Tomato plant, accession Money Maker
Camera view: tilt-top (135 deg); turntable rotation: 0 degrees
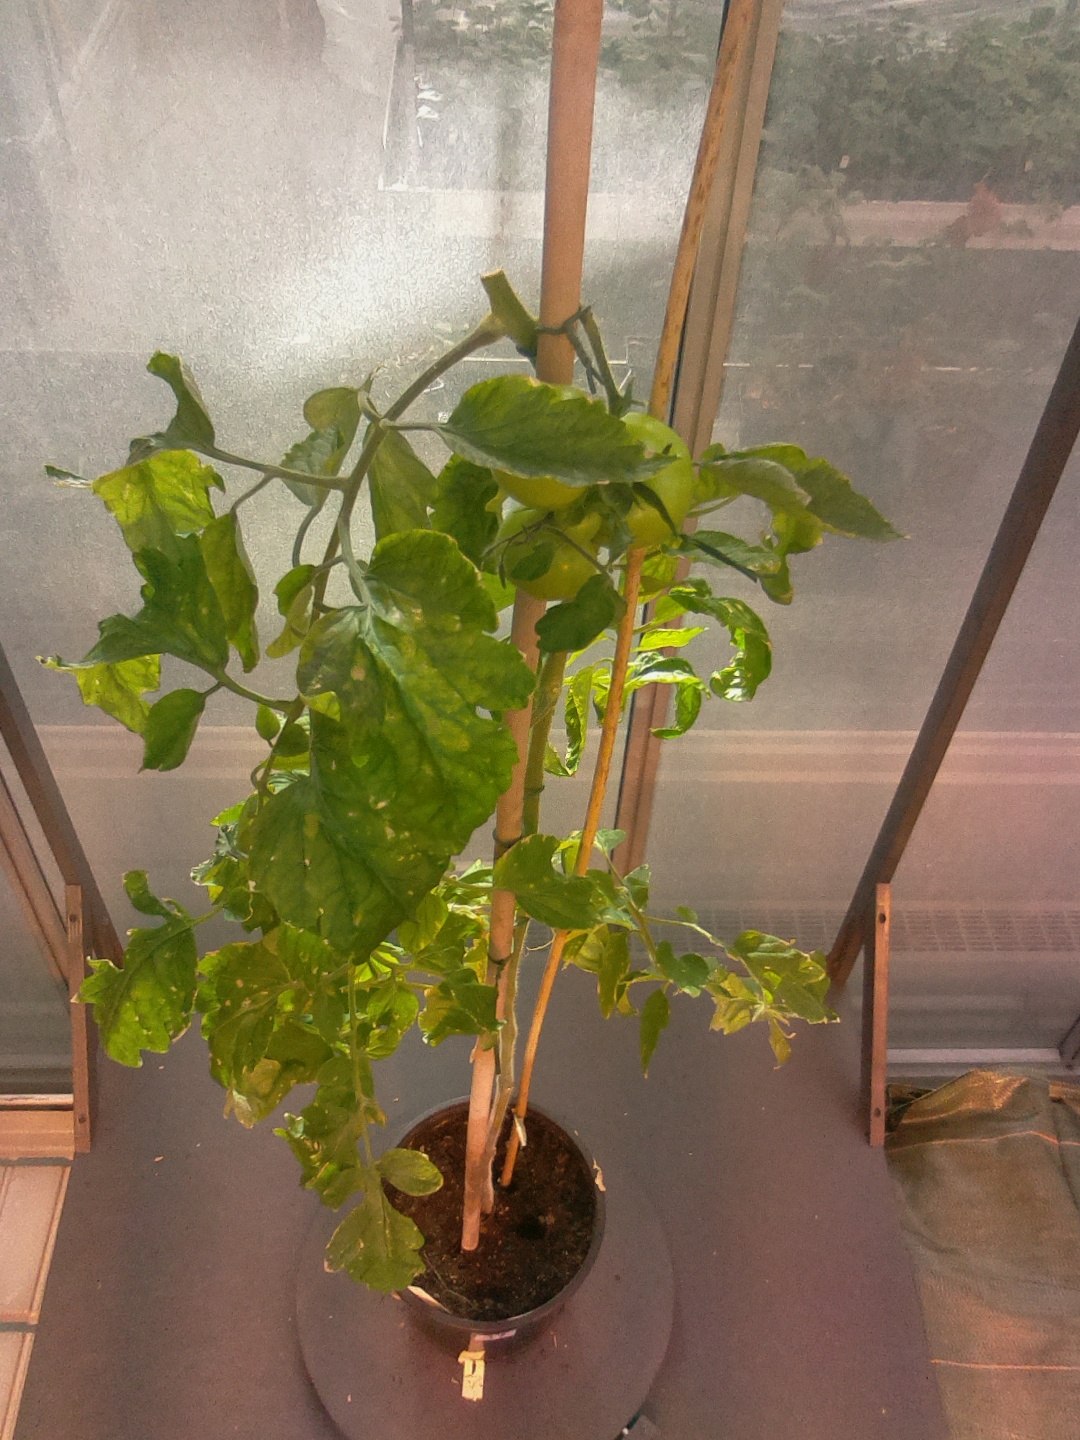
BBCH growth stage 78: 80% -90% of final fruit size